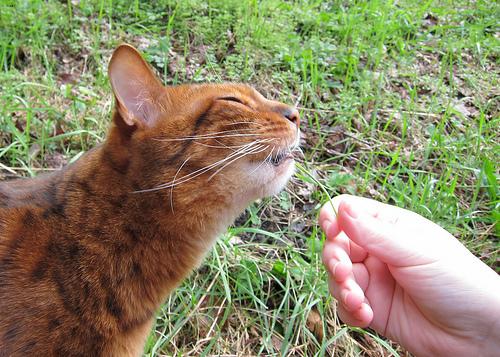
Breed: Bengal